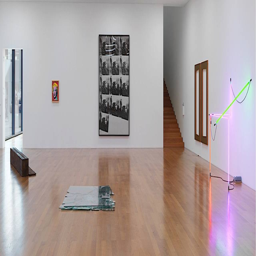
Liechtenstein PostalMuseum